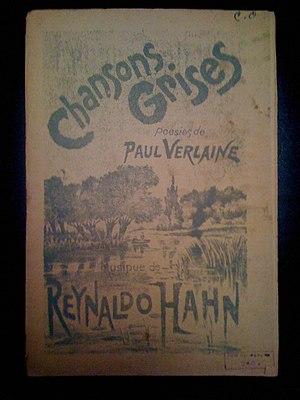
1e de couverture de la partition ""Les Chansons grises"" de Reynaldo Hahn."